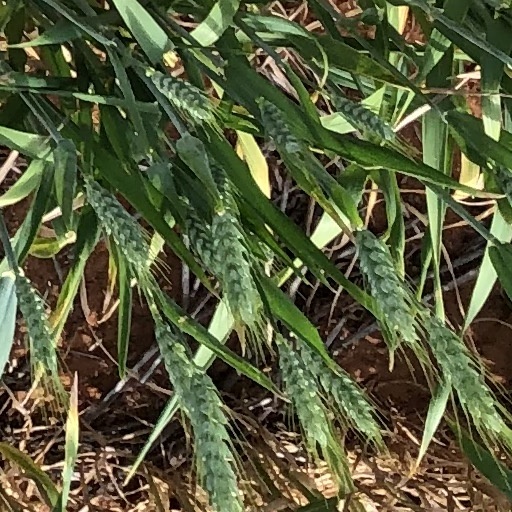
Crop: wheat